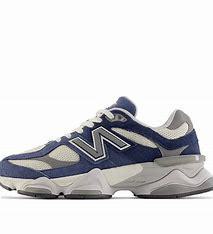
Brand: New
Model: Balance New Balance 9060